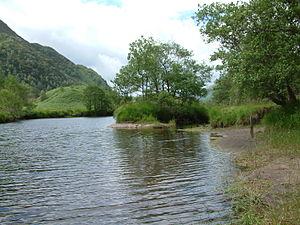
Le loch Eilt est un loch d'eau douce qui se situe à 20 miles à l'ouest de Fort William.